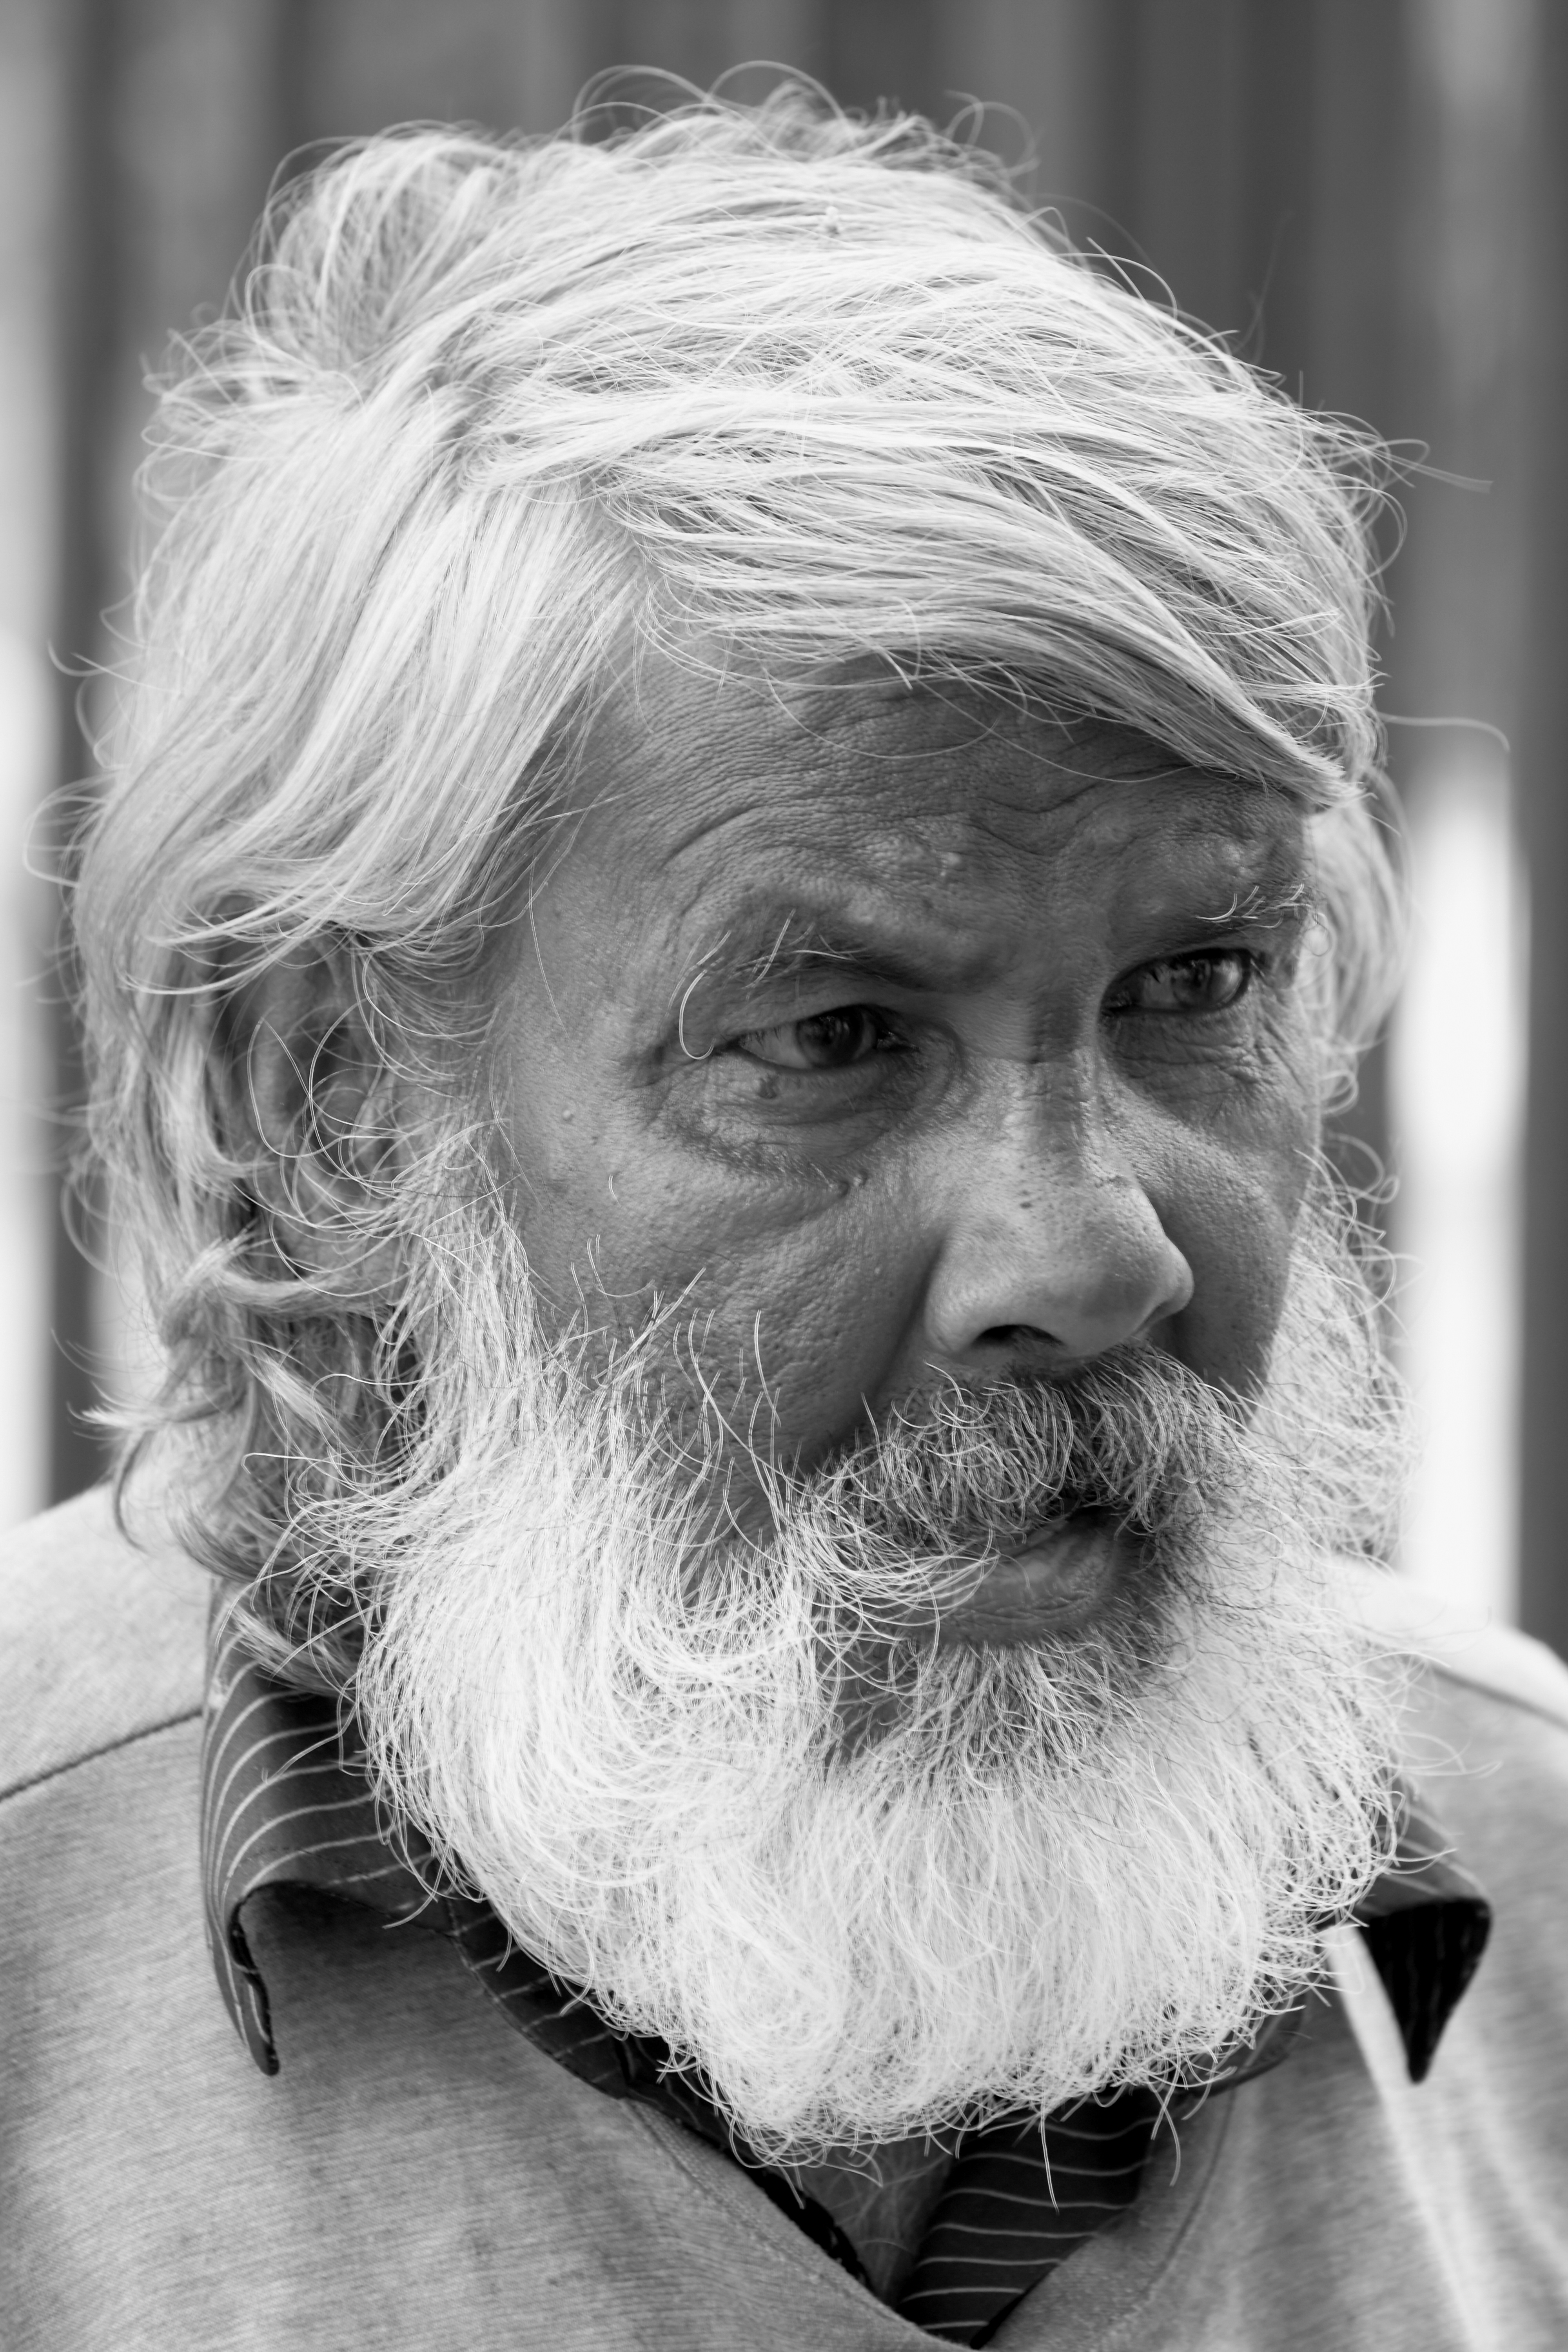
man, person, black and white, hair, white, photography, old, male, portrait, black, monochrome, hairstyle, beard, old man, close up, face, head, elderly, adult, regardless of whether the, monochrome photography, portrait photography, facial hair